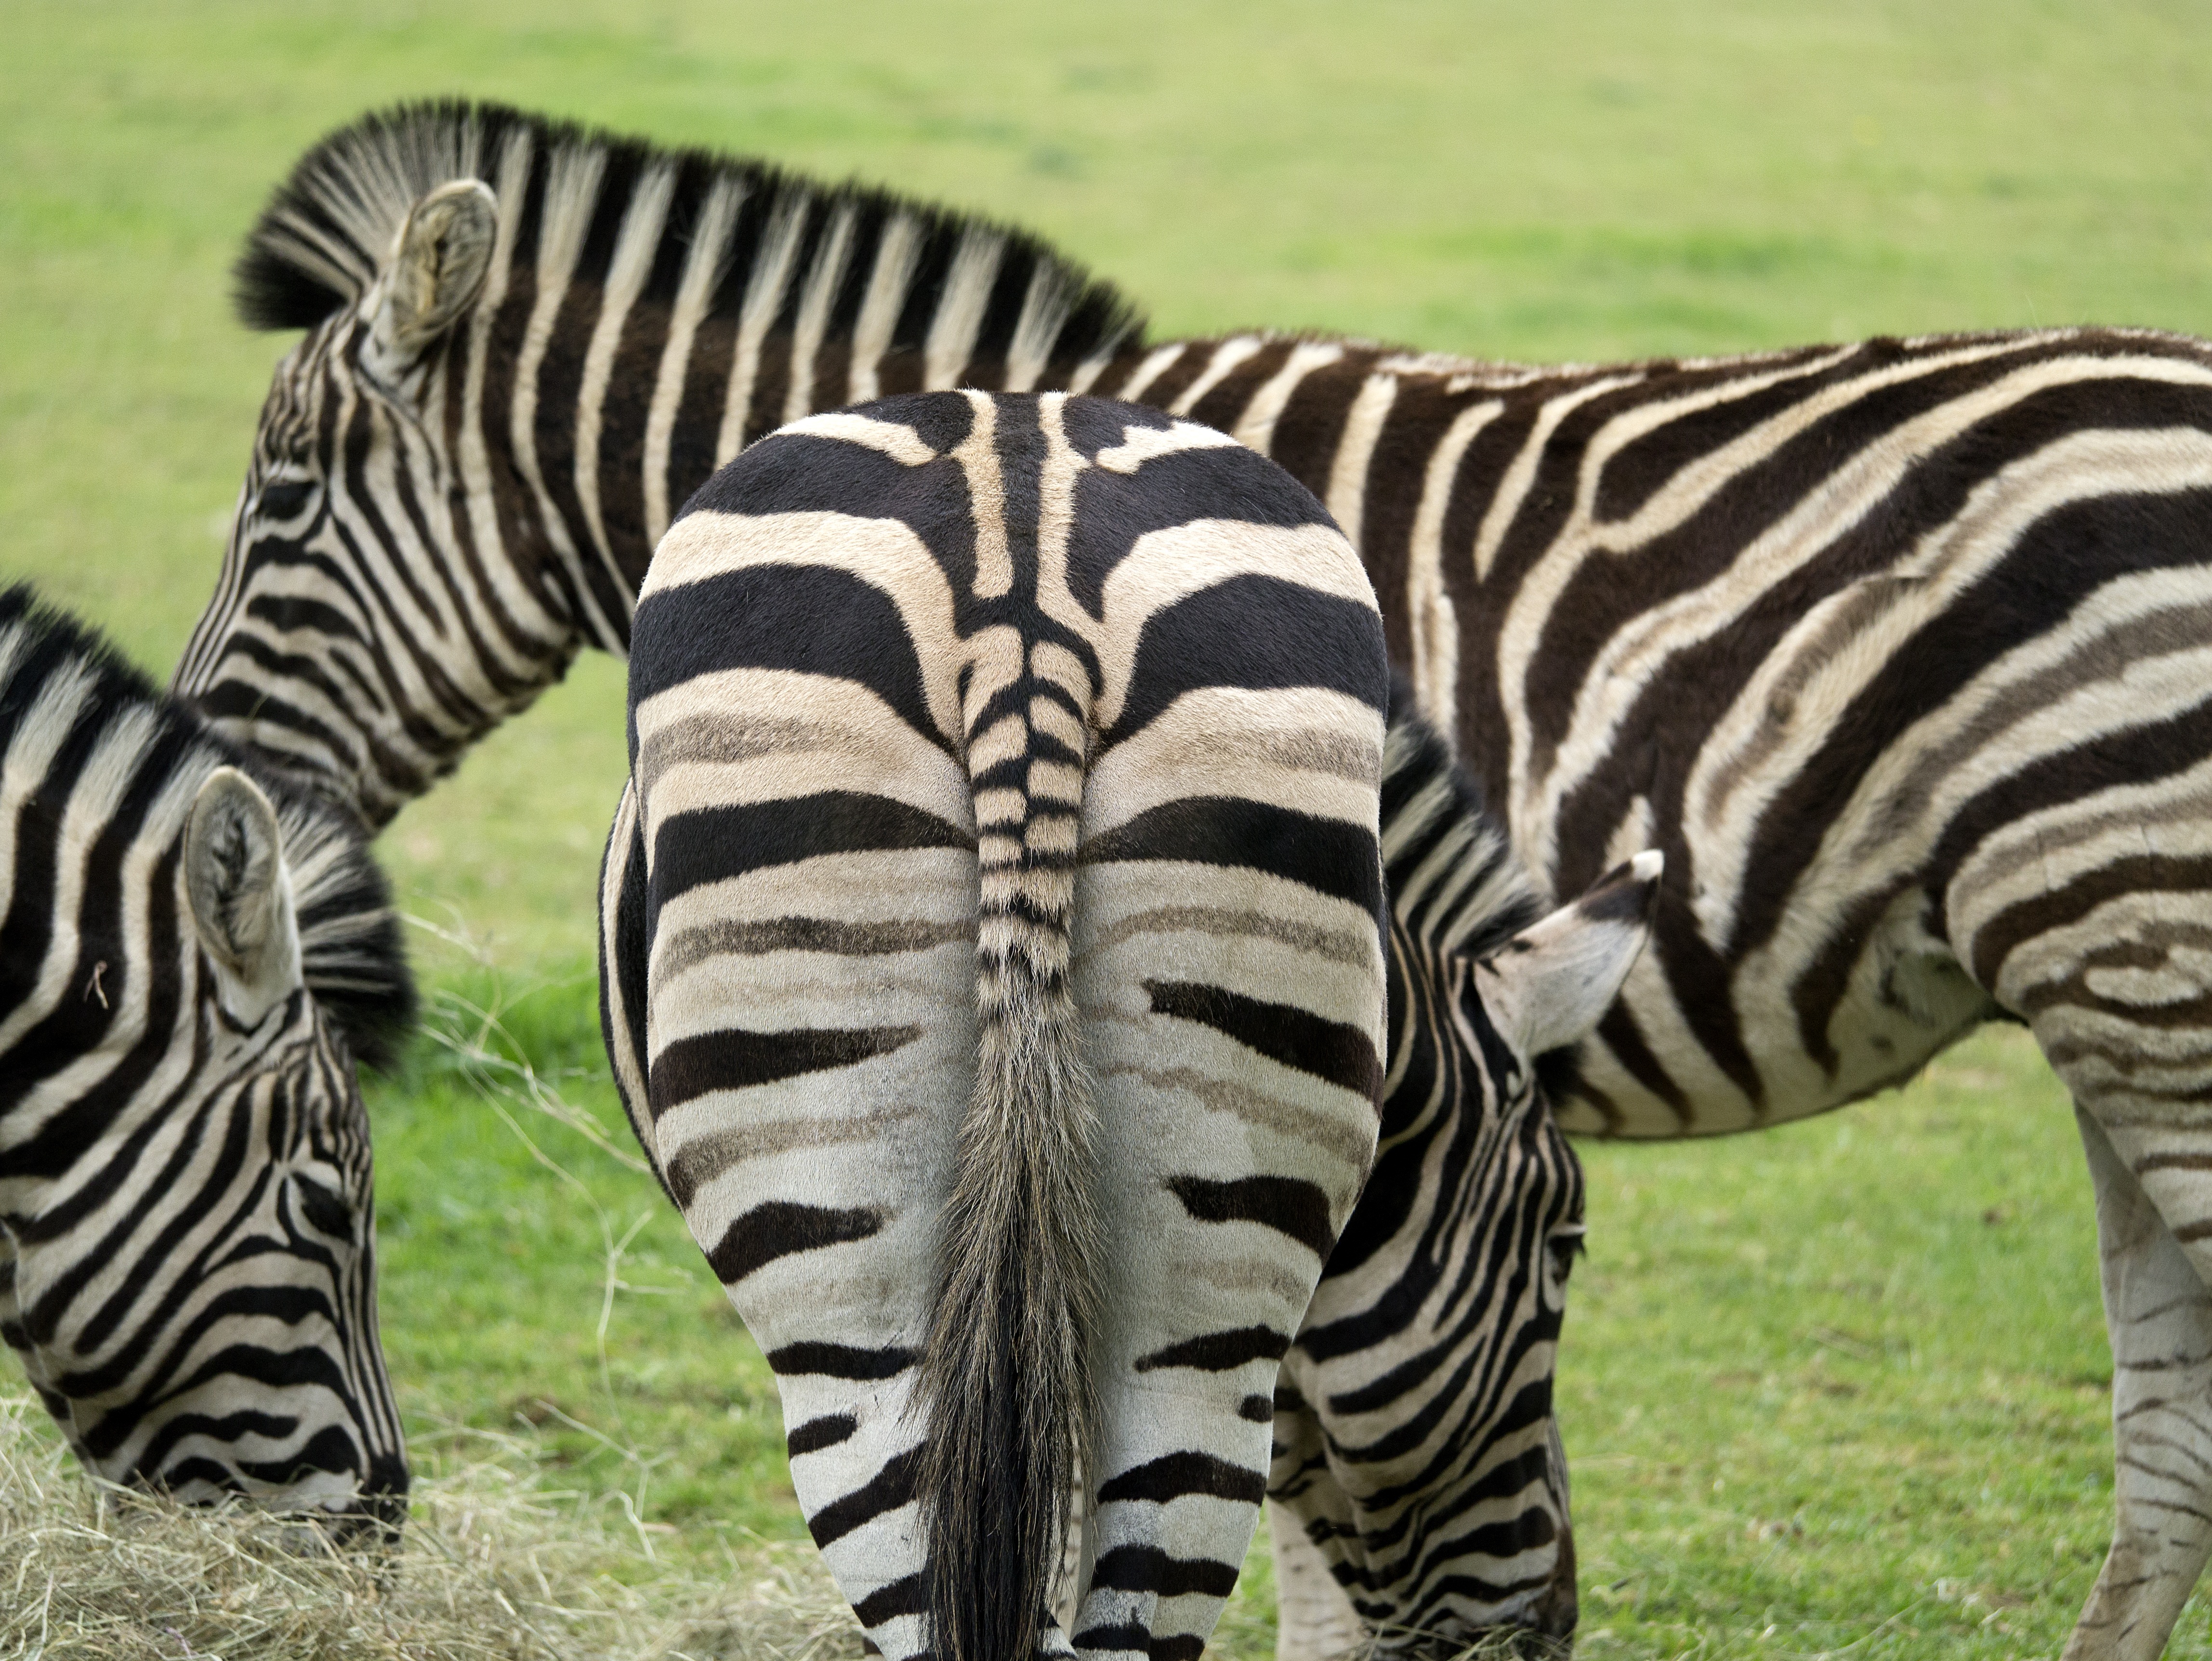
nature, wildlife, mammal, fauna, zebra, striped, vertebrate, patterns, safari, horse like mammal